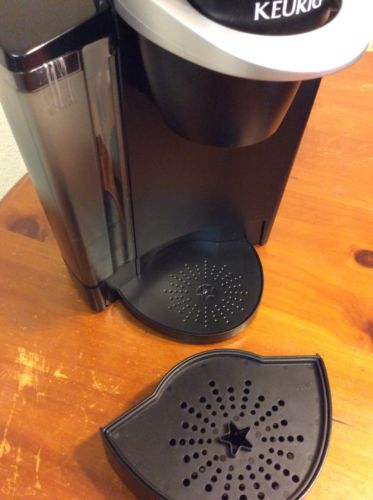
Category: coffee maker